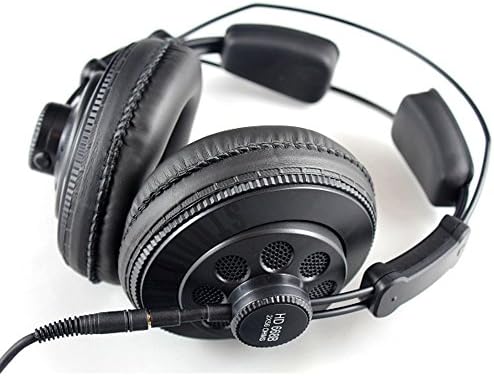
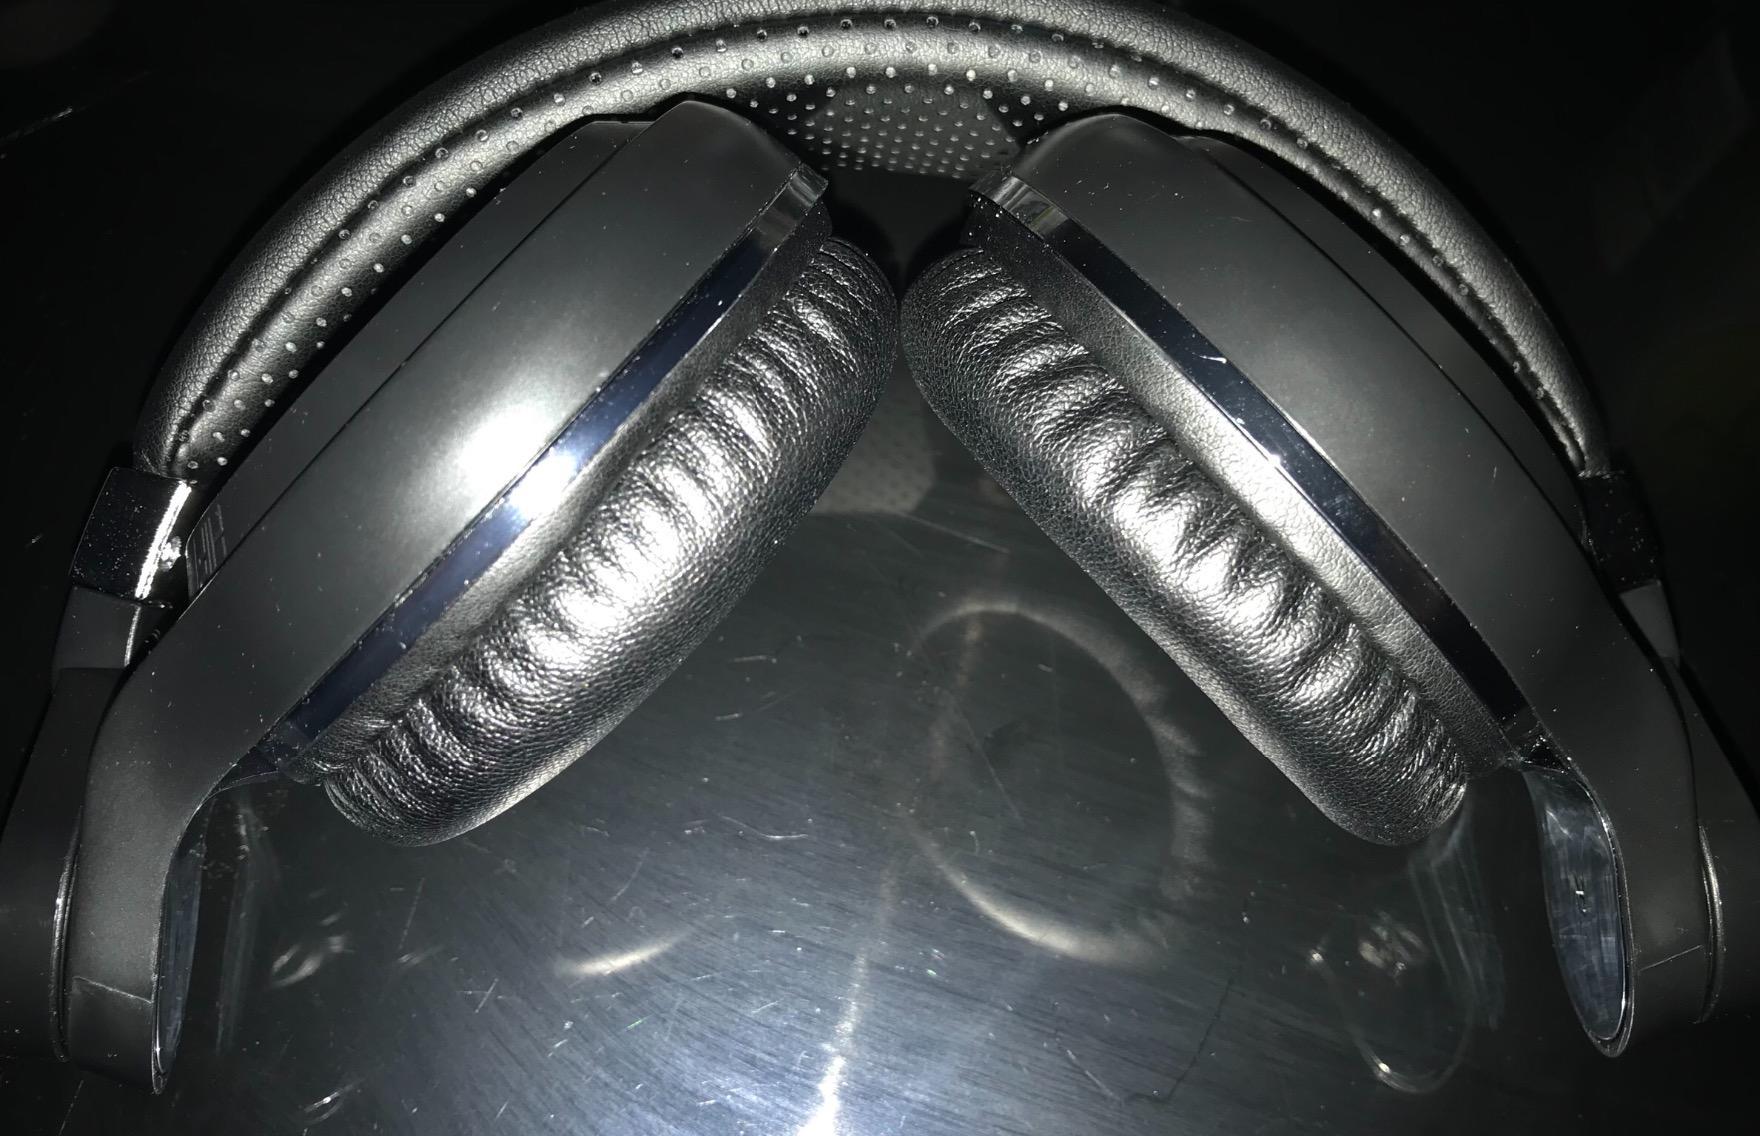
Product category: headphones
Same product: no